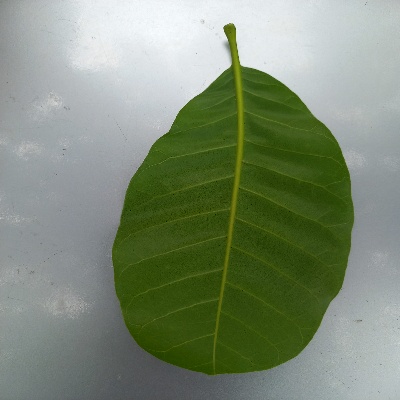
Crop: Cashew
Condition: healthy